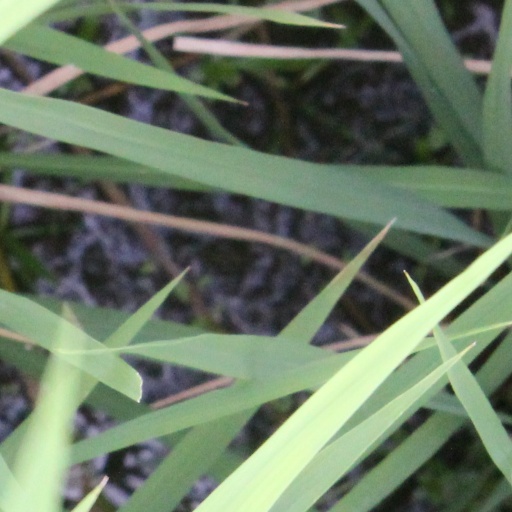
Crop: rice